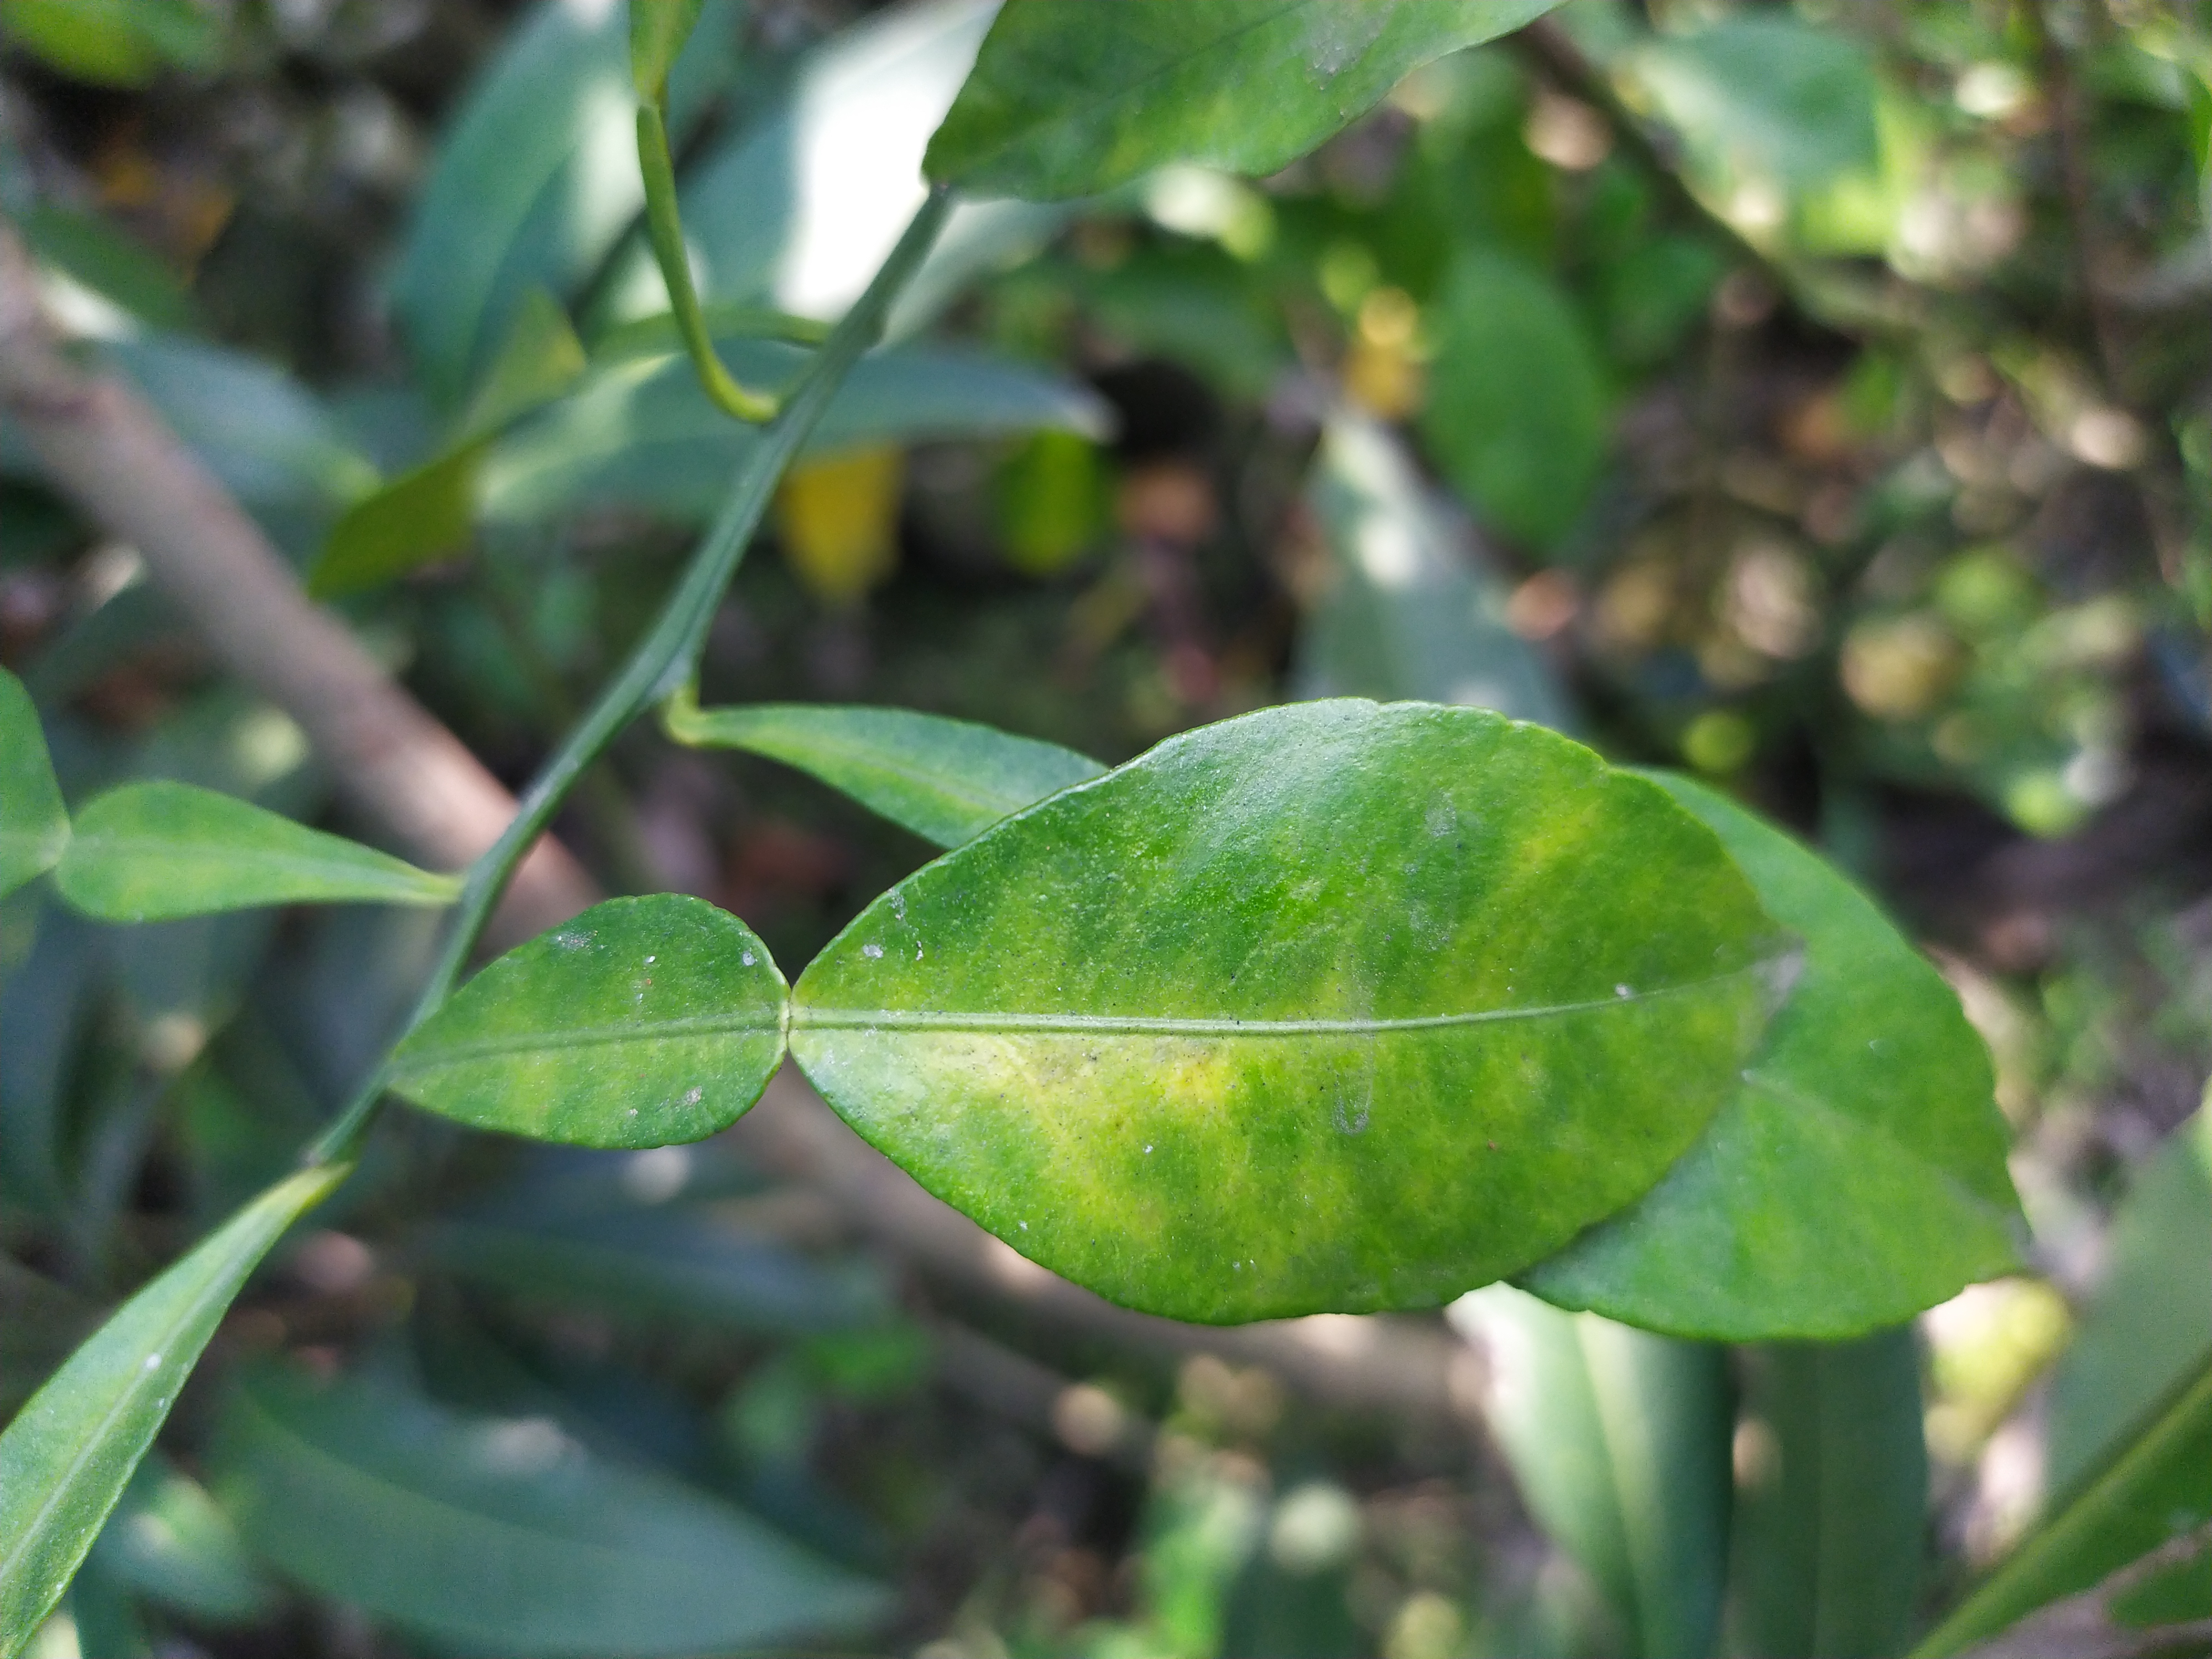
Mandarin leaf variety: Nagpuri